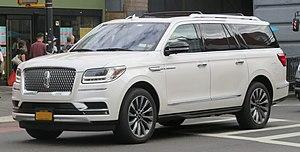
Le Lincoln Navigator est un SUV produit par Lincoln depuis 1998. Trois générations se sont succédé. Il s'agit du cousin du Ford Expedition.